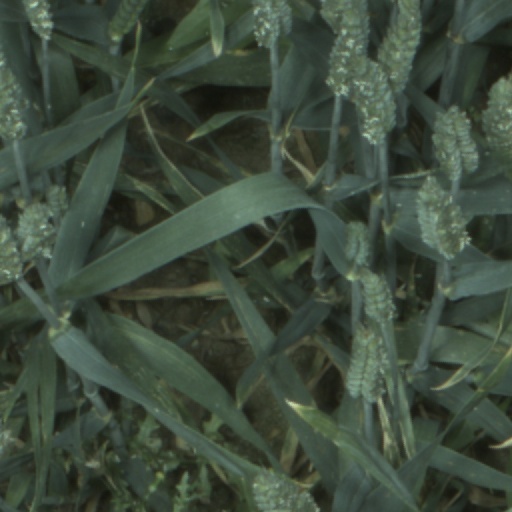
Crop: wheat